Battle of Buna–Gona: Allied forces and order of battle

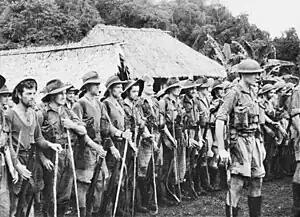
The 39th Battalion AMF on parade having returned from fighting on the Kokoda Track, 1942. AWM013289

In an attempted attack in the early morning of 13 December involving the 55th/53rd, the battalion diarist noted that their officers "had great difficulty in moving troops forward whilst dense undergrowth made maintenance of control and direction difficult. Troops were prone to go to ground and thus prevented themselves from being extricated by fire and movement."